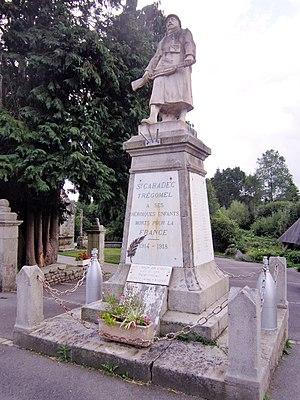
Le monument aux morts de Saint-Caradec-Trégomel.
Saint-Caradec-Trégomel [sɛ̃ kaʁadɛk tʁegɔmɛl] est une commune française située dans le département du Morbihan, en région Bretagne.